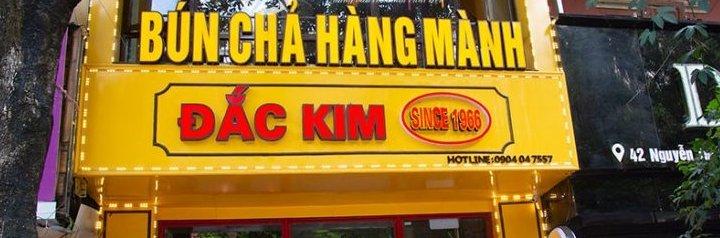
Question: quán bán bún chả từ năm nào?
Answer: từ 1966